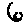
Label: 6